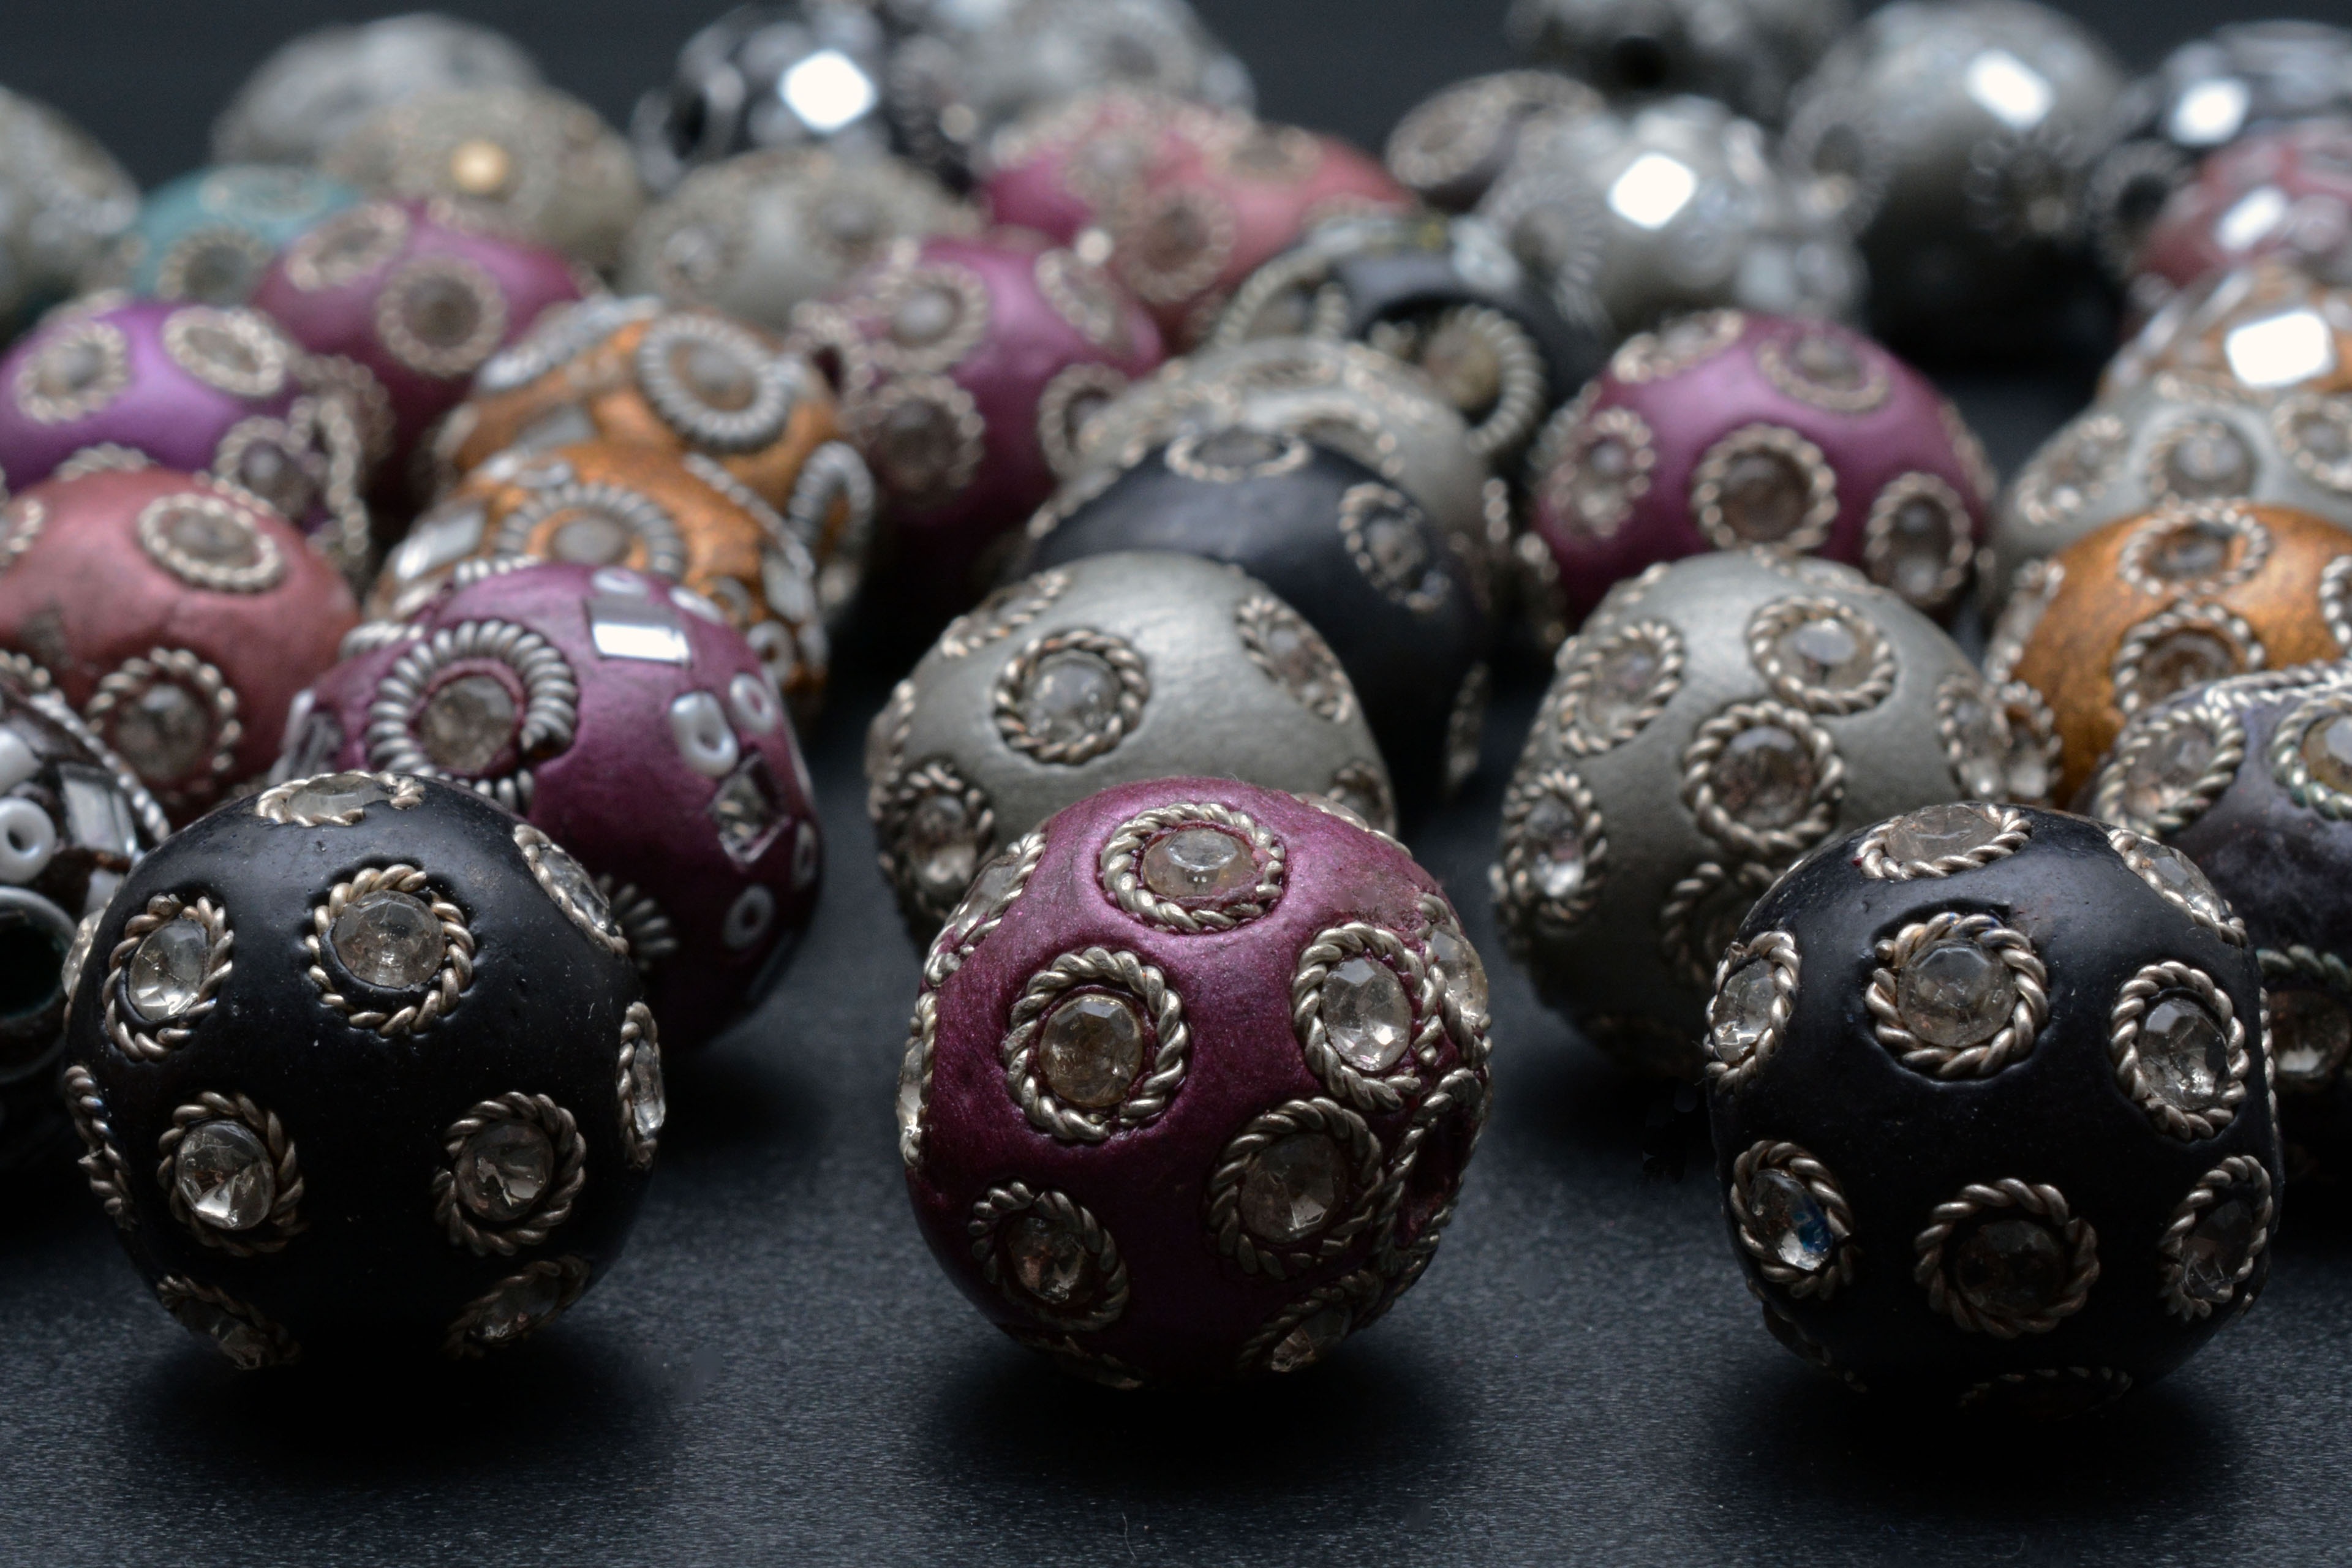
chain, bead, glitter, jewellery, art, background, beads, noble, tinker, jewelry making, fashion accessory, jewelry beads